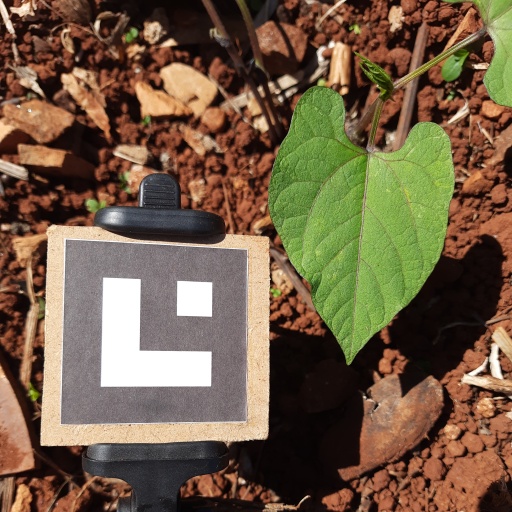
Observations: wavy surface, no eating holes, under sunlight